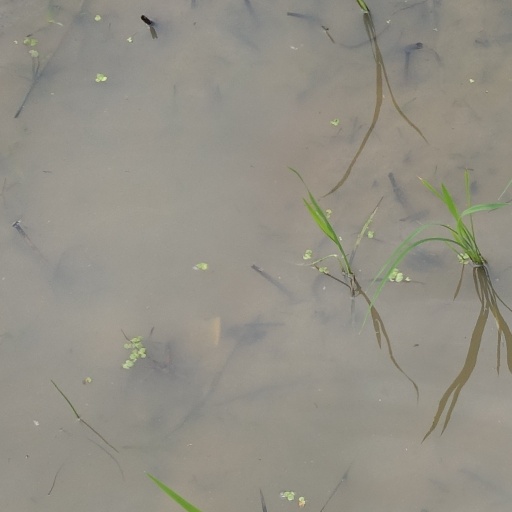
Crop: rice